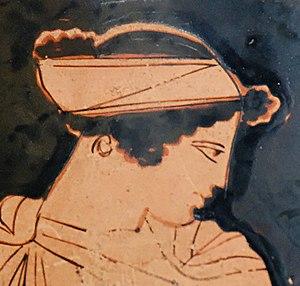
Tête d'Hélène, détail des retrouvailles d'Hélène et Ménélas. Cratère attique à figures rouges, vers 450-440 av. J.-C. Provenance